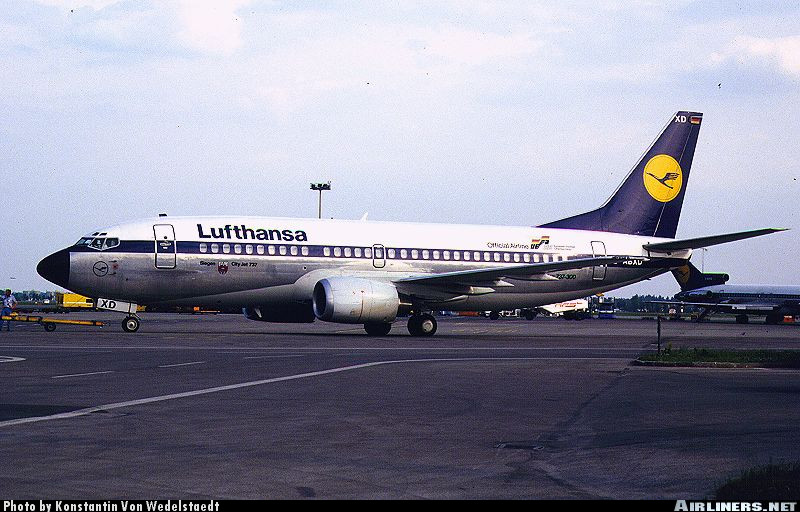
Vehicle type: Planes